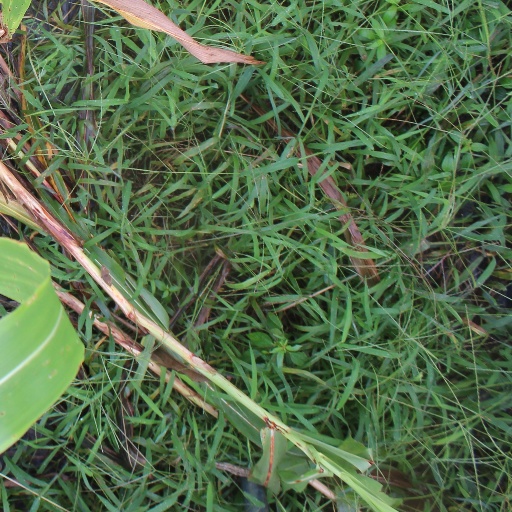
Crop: sorghum